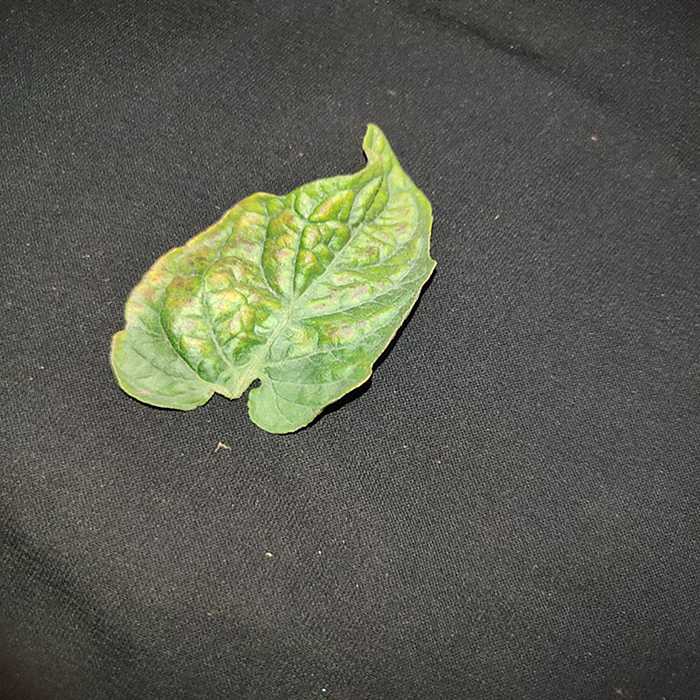
Plant: Tomato
Label: Tomato spotted wilt